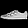
Label: Sneaker